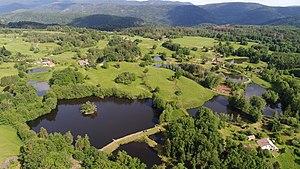
Plusieurs étangs de Servance sur le Plateau des mile étangs.
La Région des Mille étangs, aussi appelée Plateau des Mille étangs, est une zone géographique de plus de 220 km² située dans la partie nord-est du département de la Haute-Saône en région Bourgogne-Franche-Comté.
La communauté de communes des mille étangs est une structure intercommunale française située dans le département de la Haute-Saône en France.
Servance-Miellin est une commune nouvelle française de la Haute-Saône en région Bourgogne-Franche-Comté.
Le tourisme dans la Haute-Saône est principalement axé sur une activité verte et nature en campagne. La Haute-Saône est un des derniers départements quant à la fréquentation, classée 91ᵉ sur 95. Ce chiffre s'explique par l'absence de tourisme de masse. Le cyclotourisme, la randonnée pédestre et le tourisme fluvial sont les principales activités touristiques. Ces activités d'itinérance permettent de découvrir un paysage rurale parsemé de monument divers : châteaux, édifices religieux, lavoirs, fermes avec charri et chalot ; les croix et calvaires ou encore vestiges du passé minier et industriel du département. Par ailleurs, seize bourgs et villages font partie du réseau des « Cités de Caractère de Bourgogne-Franche-Comté ».